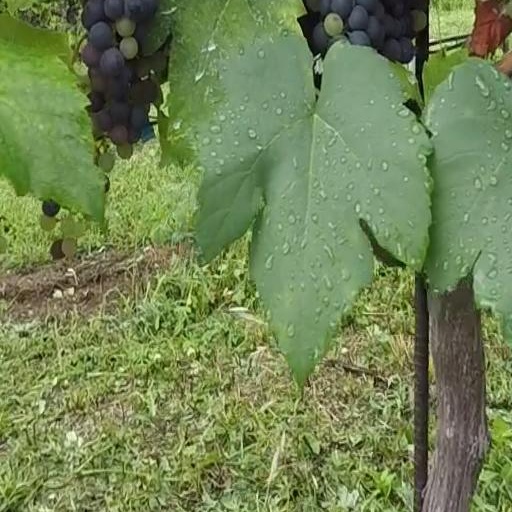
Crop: grape